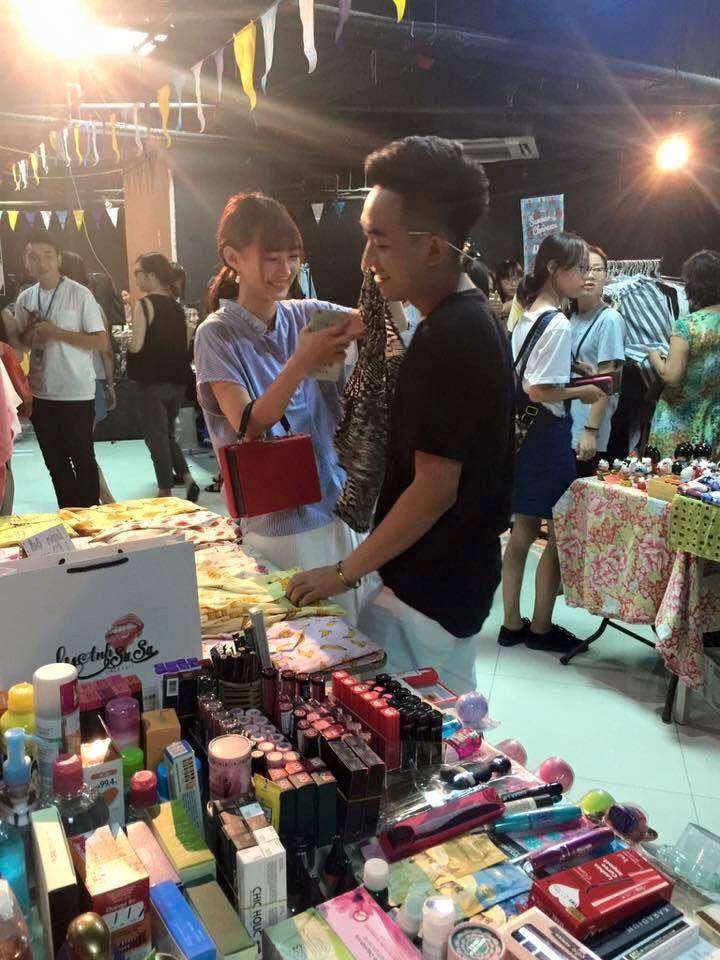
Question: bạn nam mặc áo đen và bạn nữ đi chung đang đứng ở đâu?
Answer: ở một quầy bán mỹ phẩm